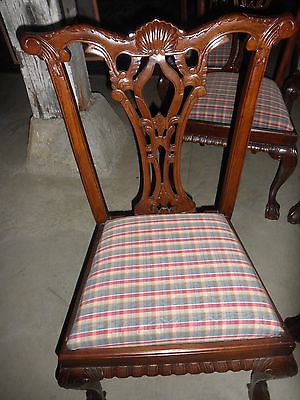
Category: chair